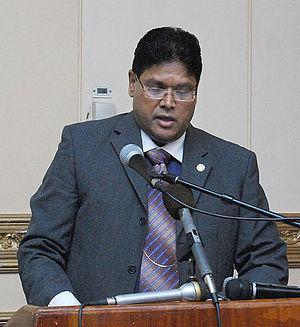
L’élection présidentielle surinamaise de 2020 a lieu le 13 juillet 2020 afin d'élire au scrutin indirect le président de la République du Suriname. Ce scrutin suit de quelques mois les élections législatives de mai qui ont produit une alternance, le Parti national démocratique du président Bouterse essuyant un fort recul au profit de plusieurs partis d'opposition dont le Parti progressiste de la réforme, arrivé en tête. Le dirigeant de ce dernier Chan Santokhi, jugé favori, accède à la présidence par acclamation, en l'absence d'autres candidatures.
Les élections législatives surinamaises de 2020 ont lieu le 25 mai 2020 afin de renouveler les 51 membres de l'Assemblée nationale du Suriname. Des élections municipales sont organisées simultanément.